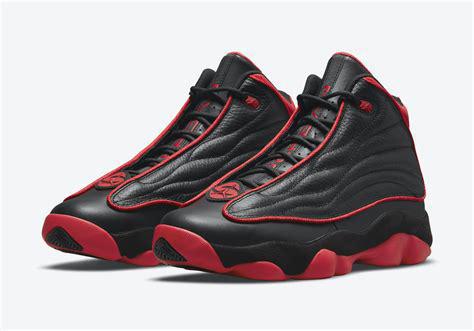
Brand: Jordan
Model: Pro Strong